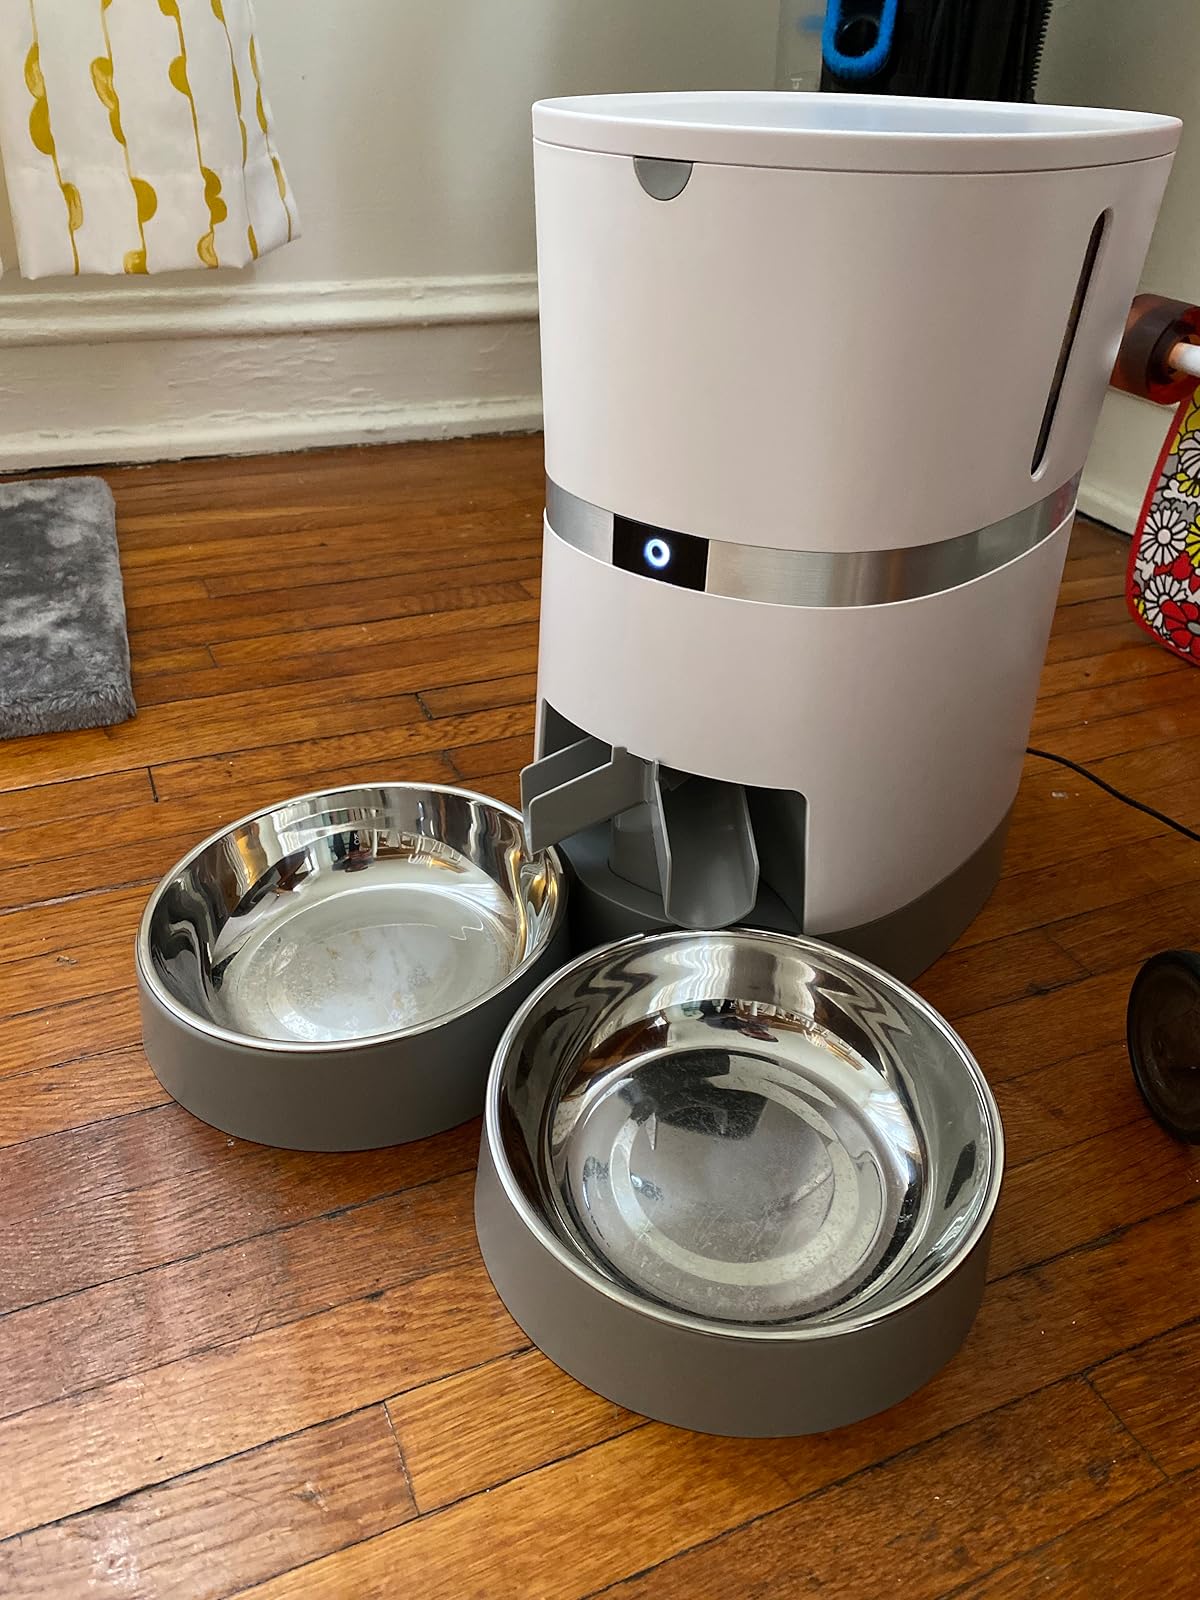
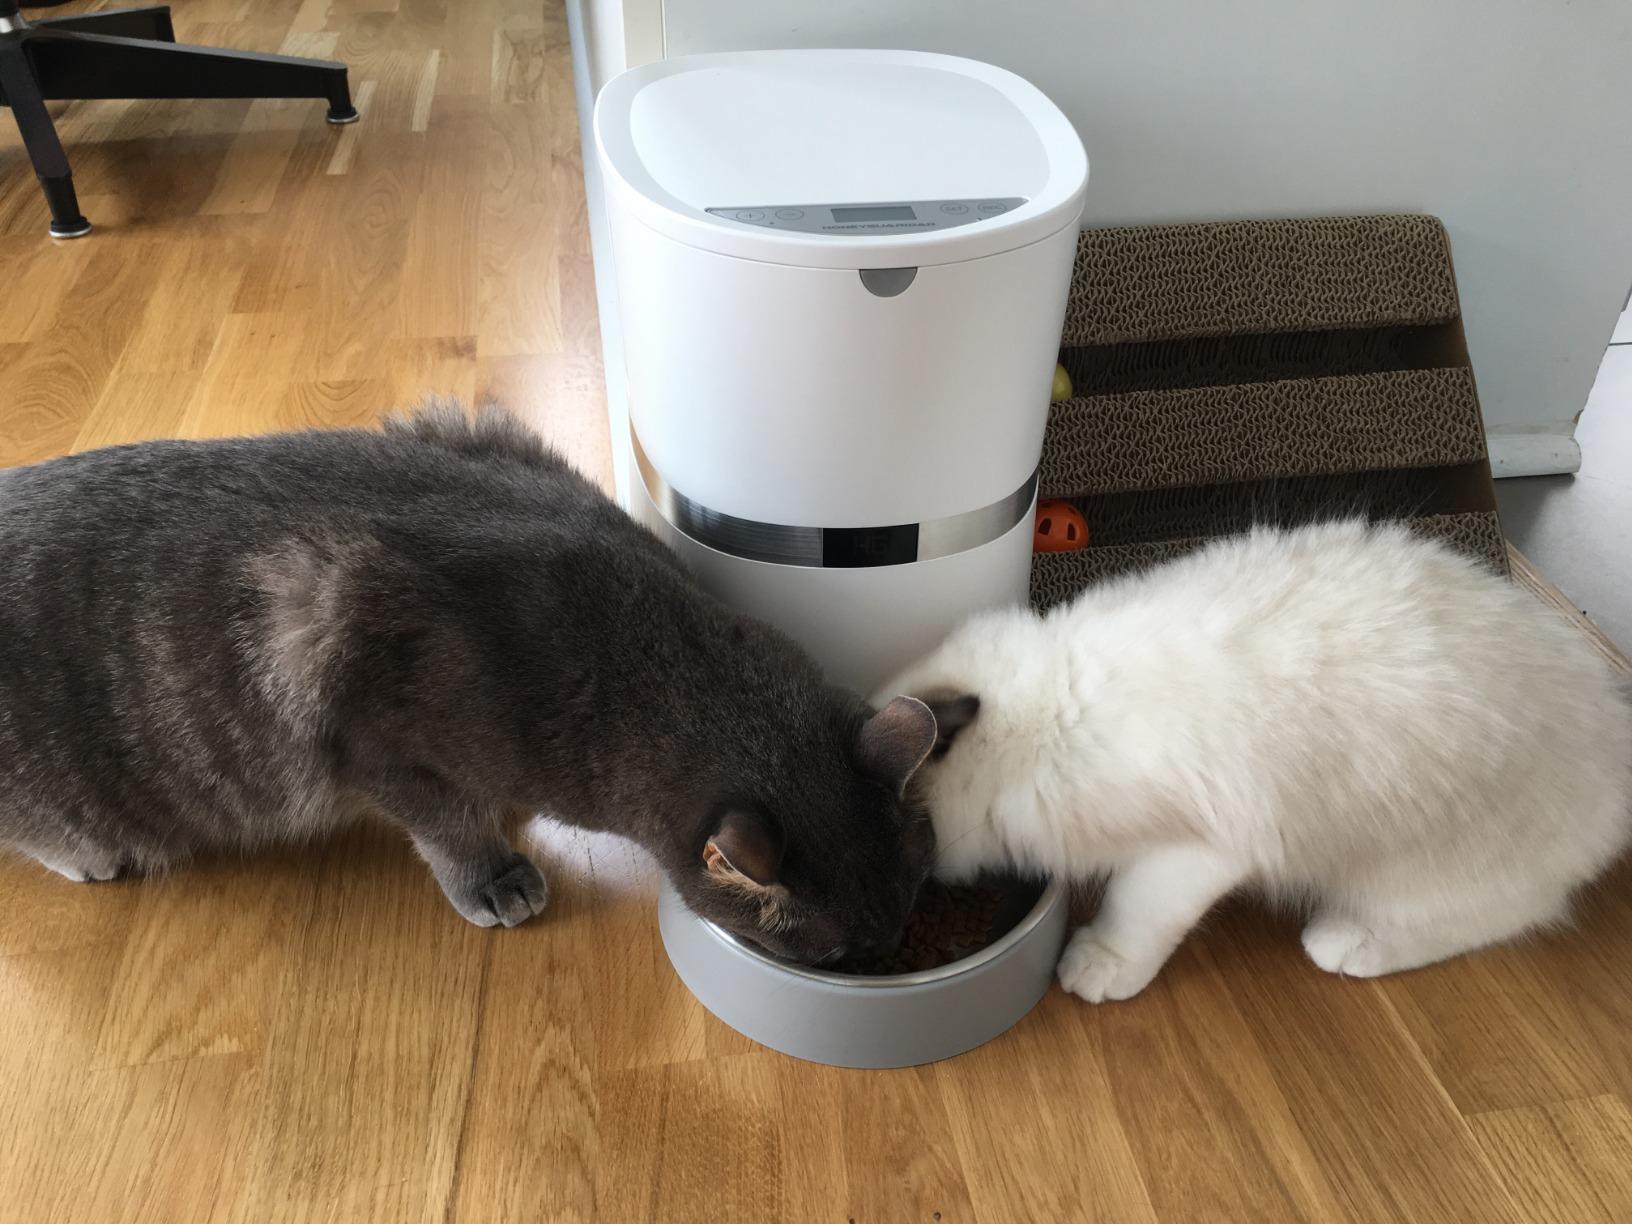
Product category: items_feeder
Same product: no